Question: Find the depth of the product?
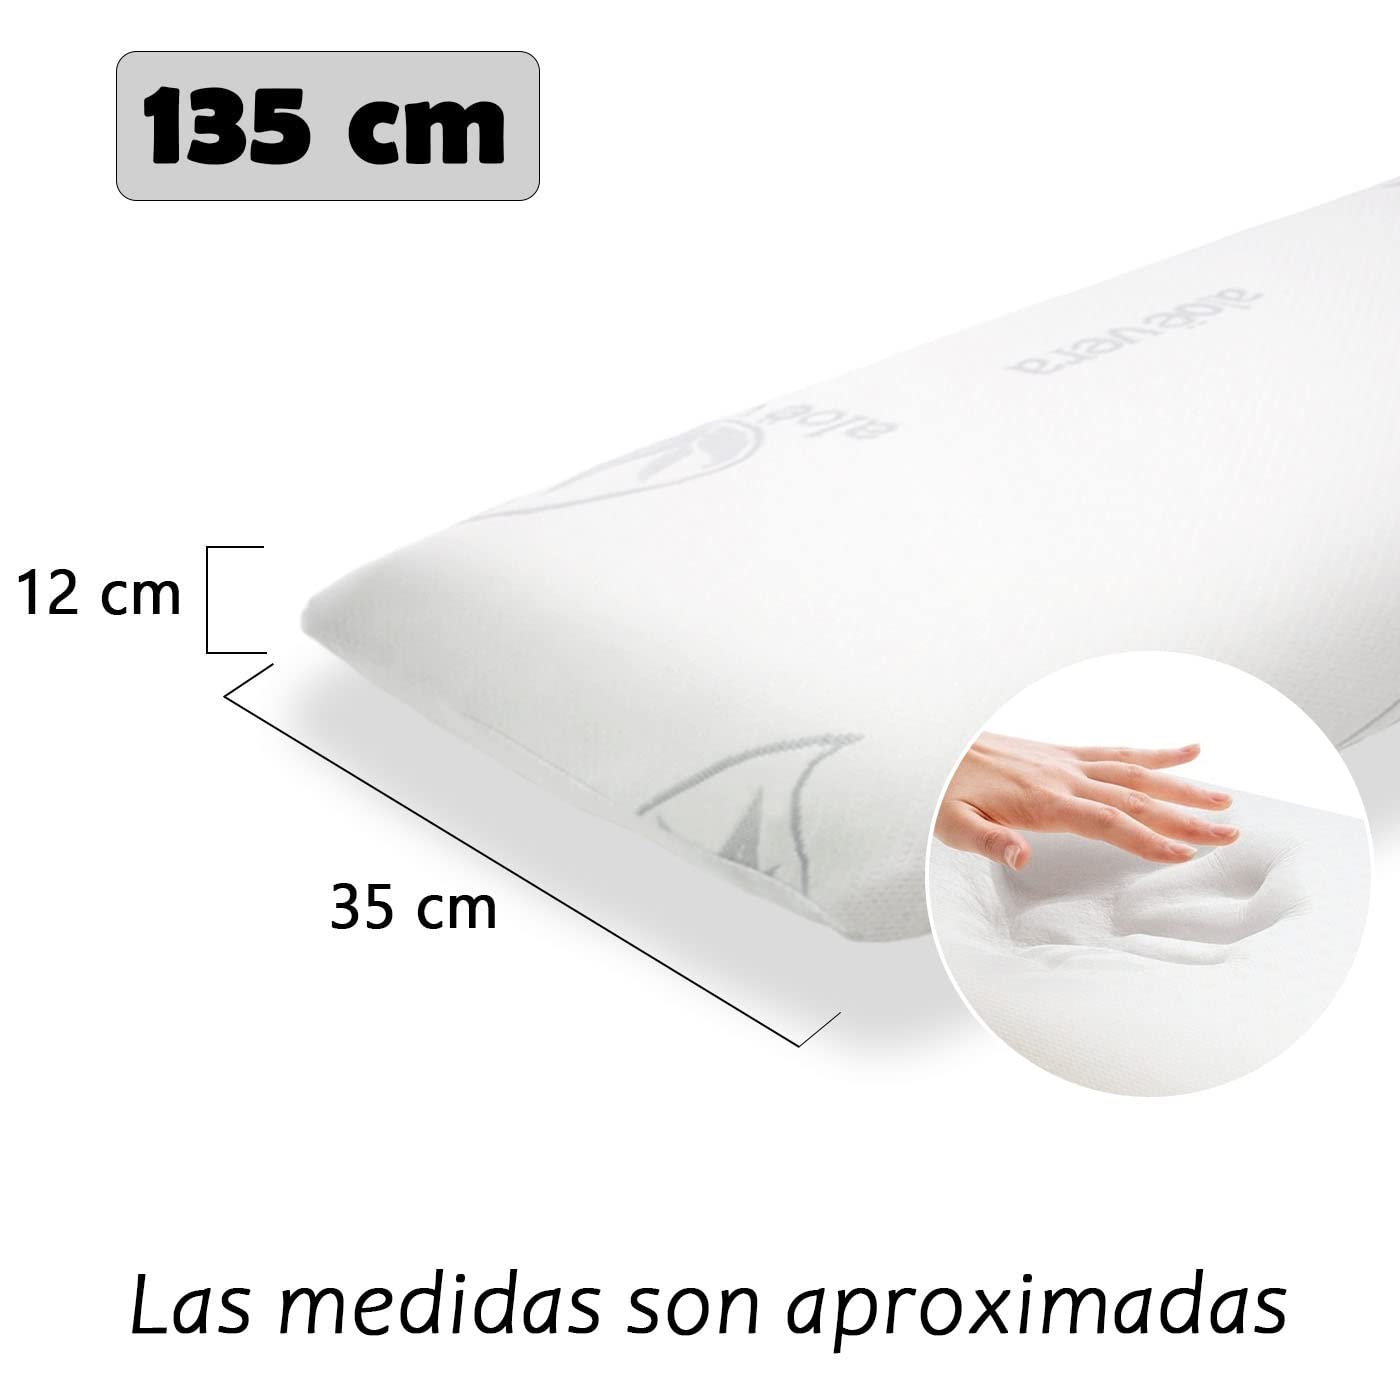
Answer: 135.0 centimetre